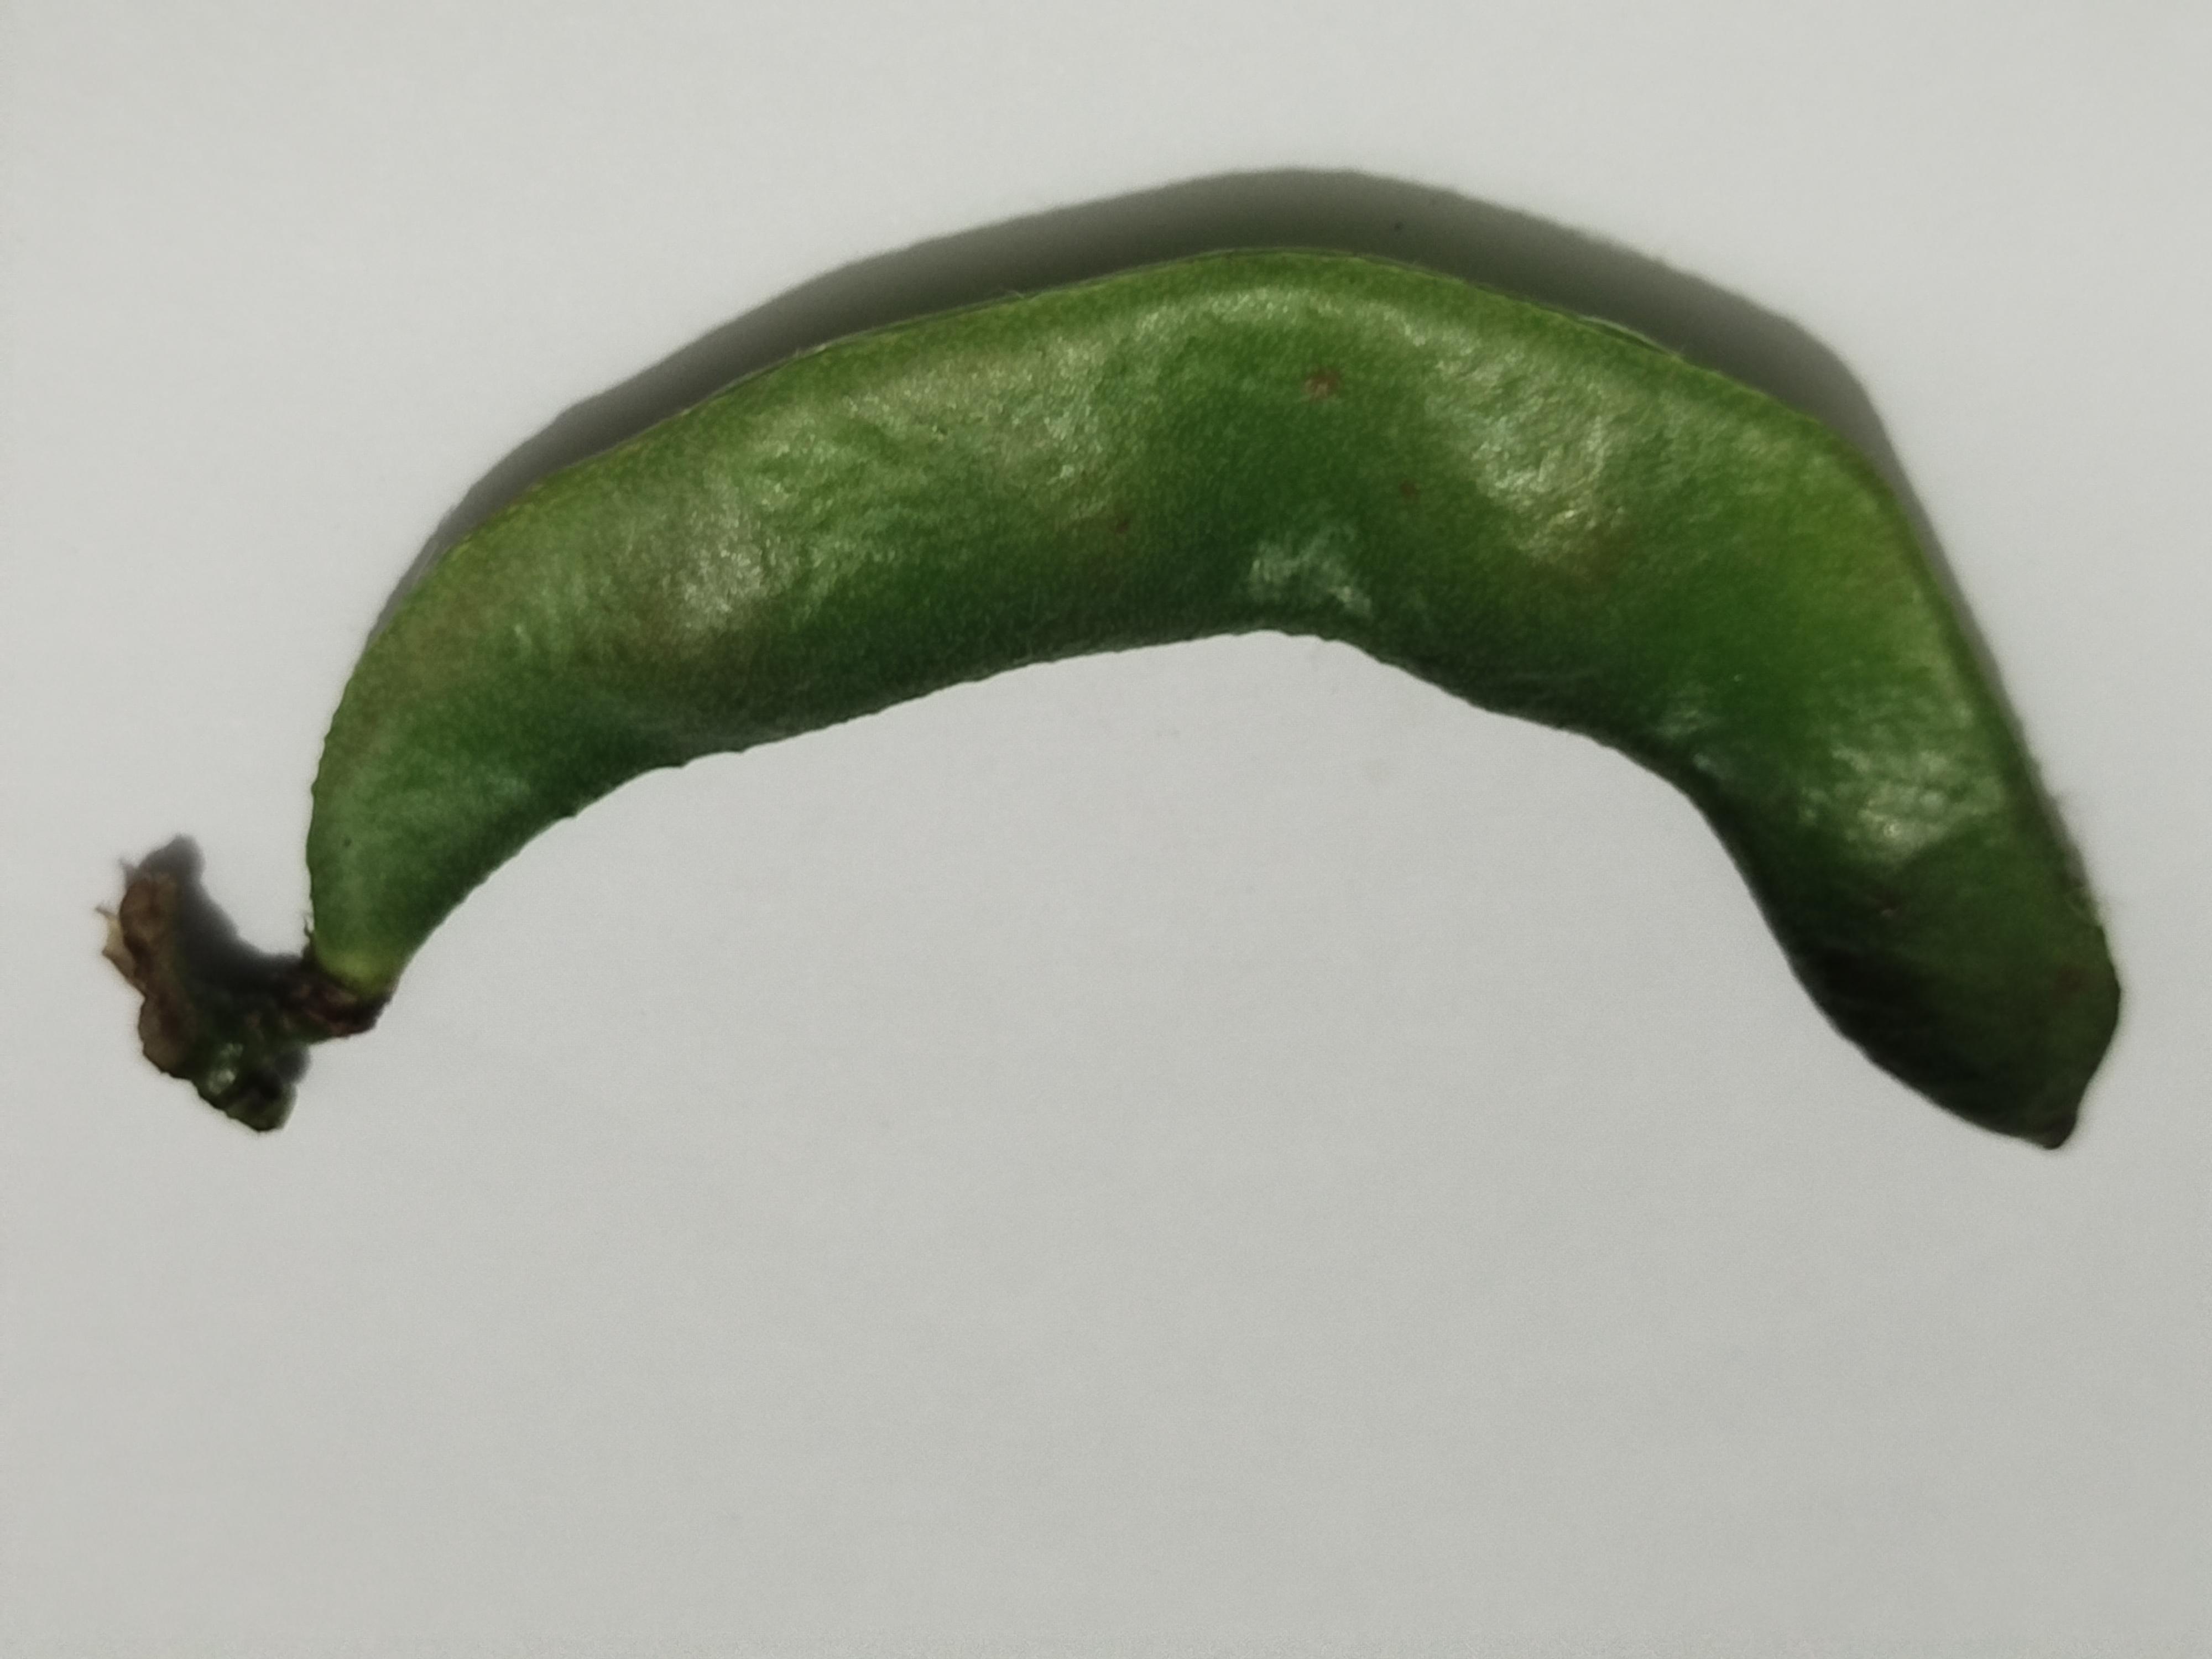
Label: Bean